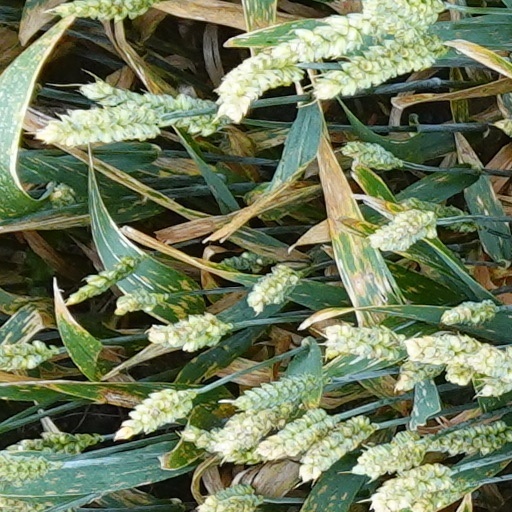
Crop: wheat